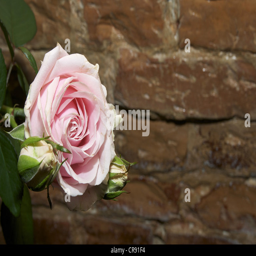
flower against a brick wall